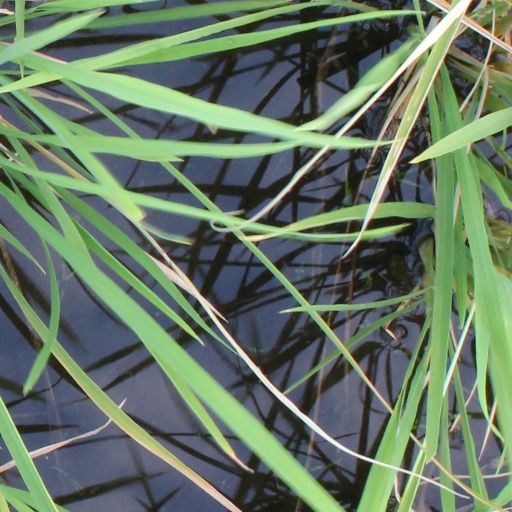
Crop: rice